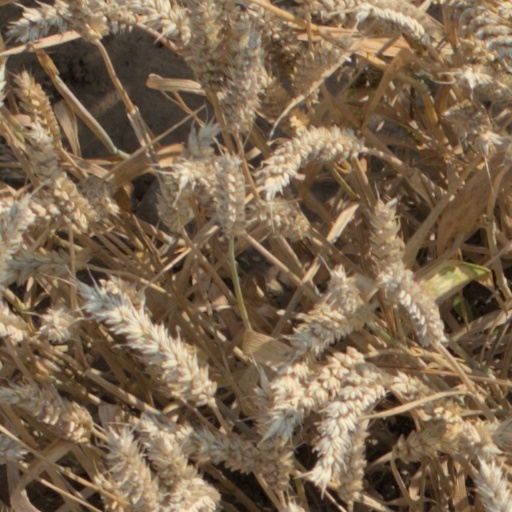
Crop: wheat